Reigate

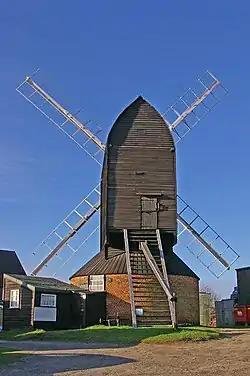
Reigate Mill Church

At one time the airline Air Europe had its head office in Europe House in Reigate. Redland plc, the FTSE 100 building materials company, was headquartered in Reigate before its acquisition by Lafarge, and its former headquarters are now occupied by the insurance company esure.